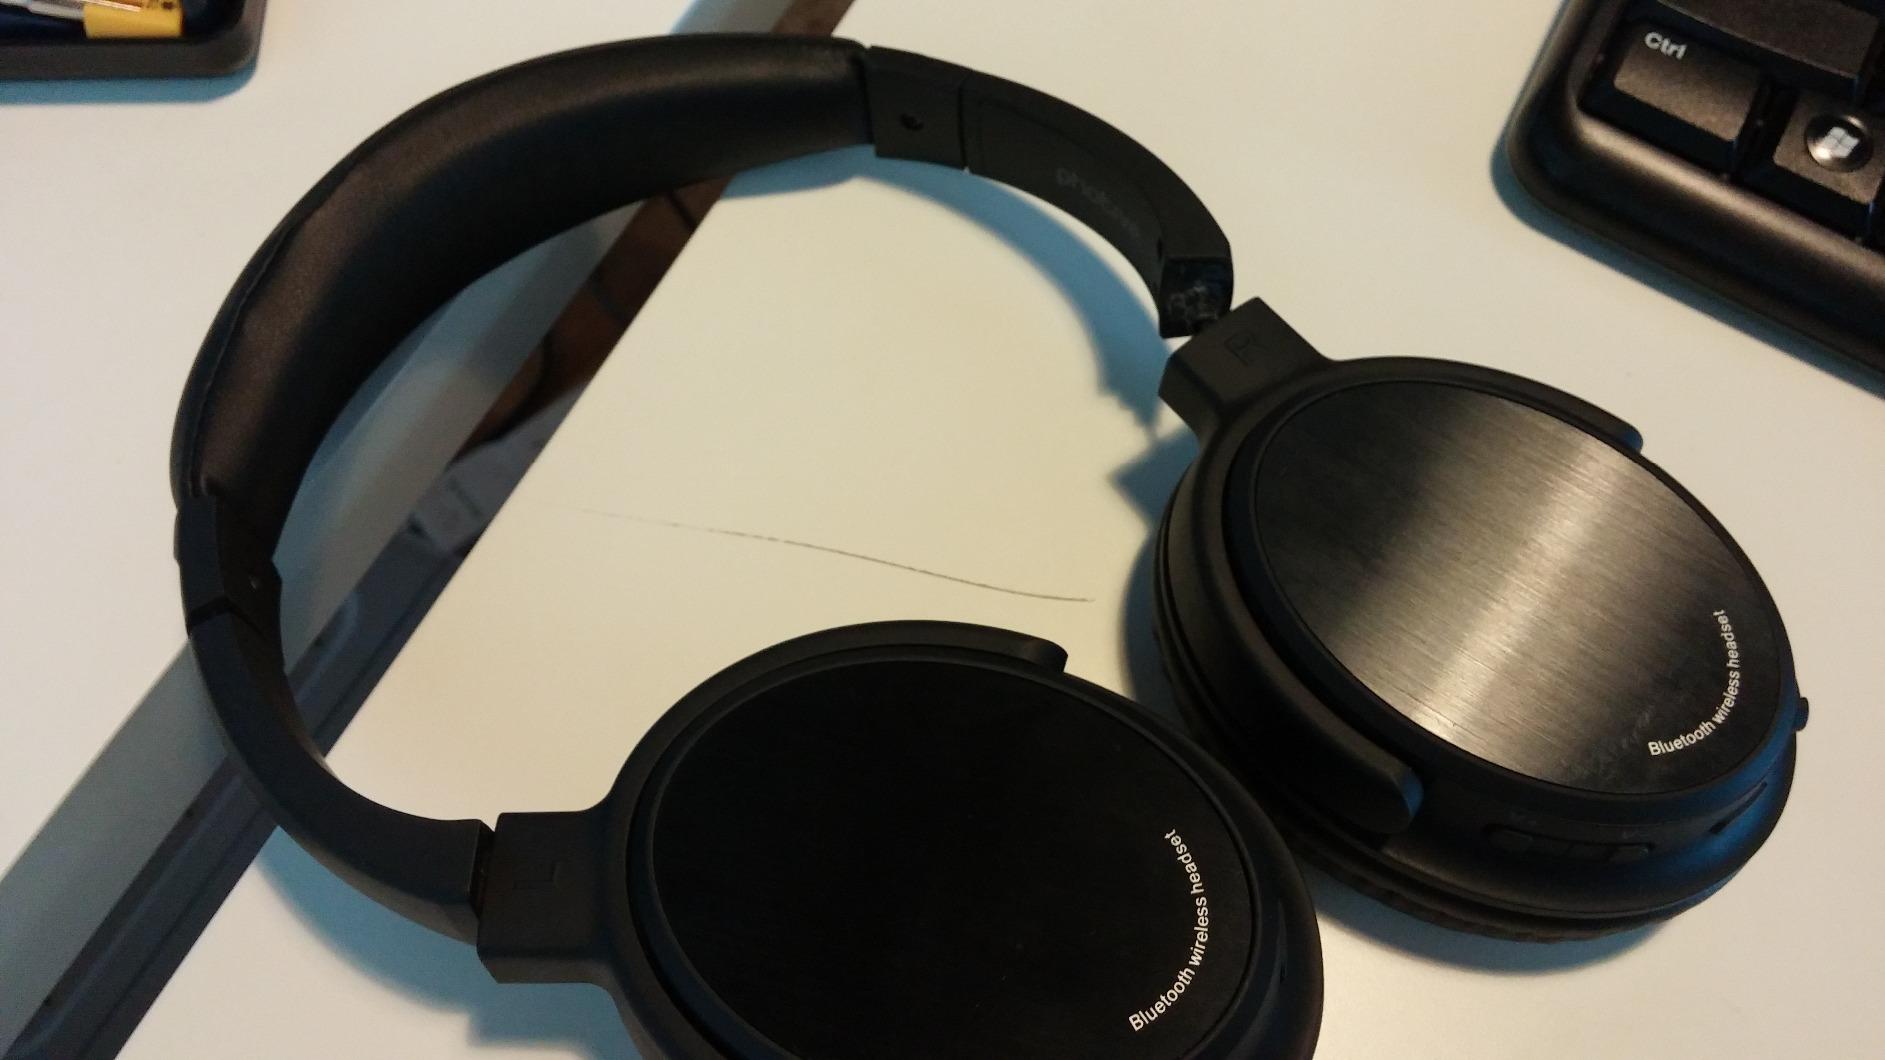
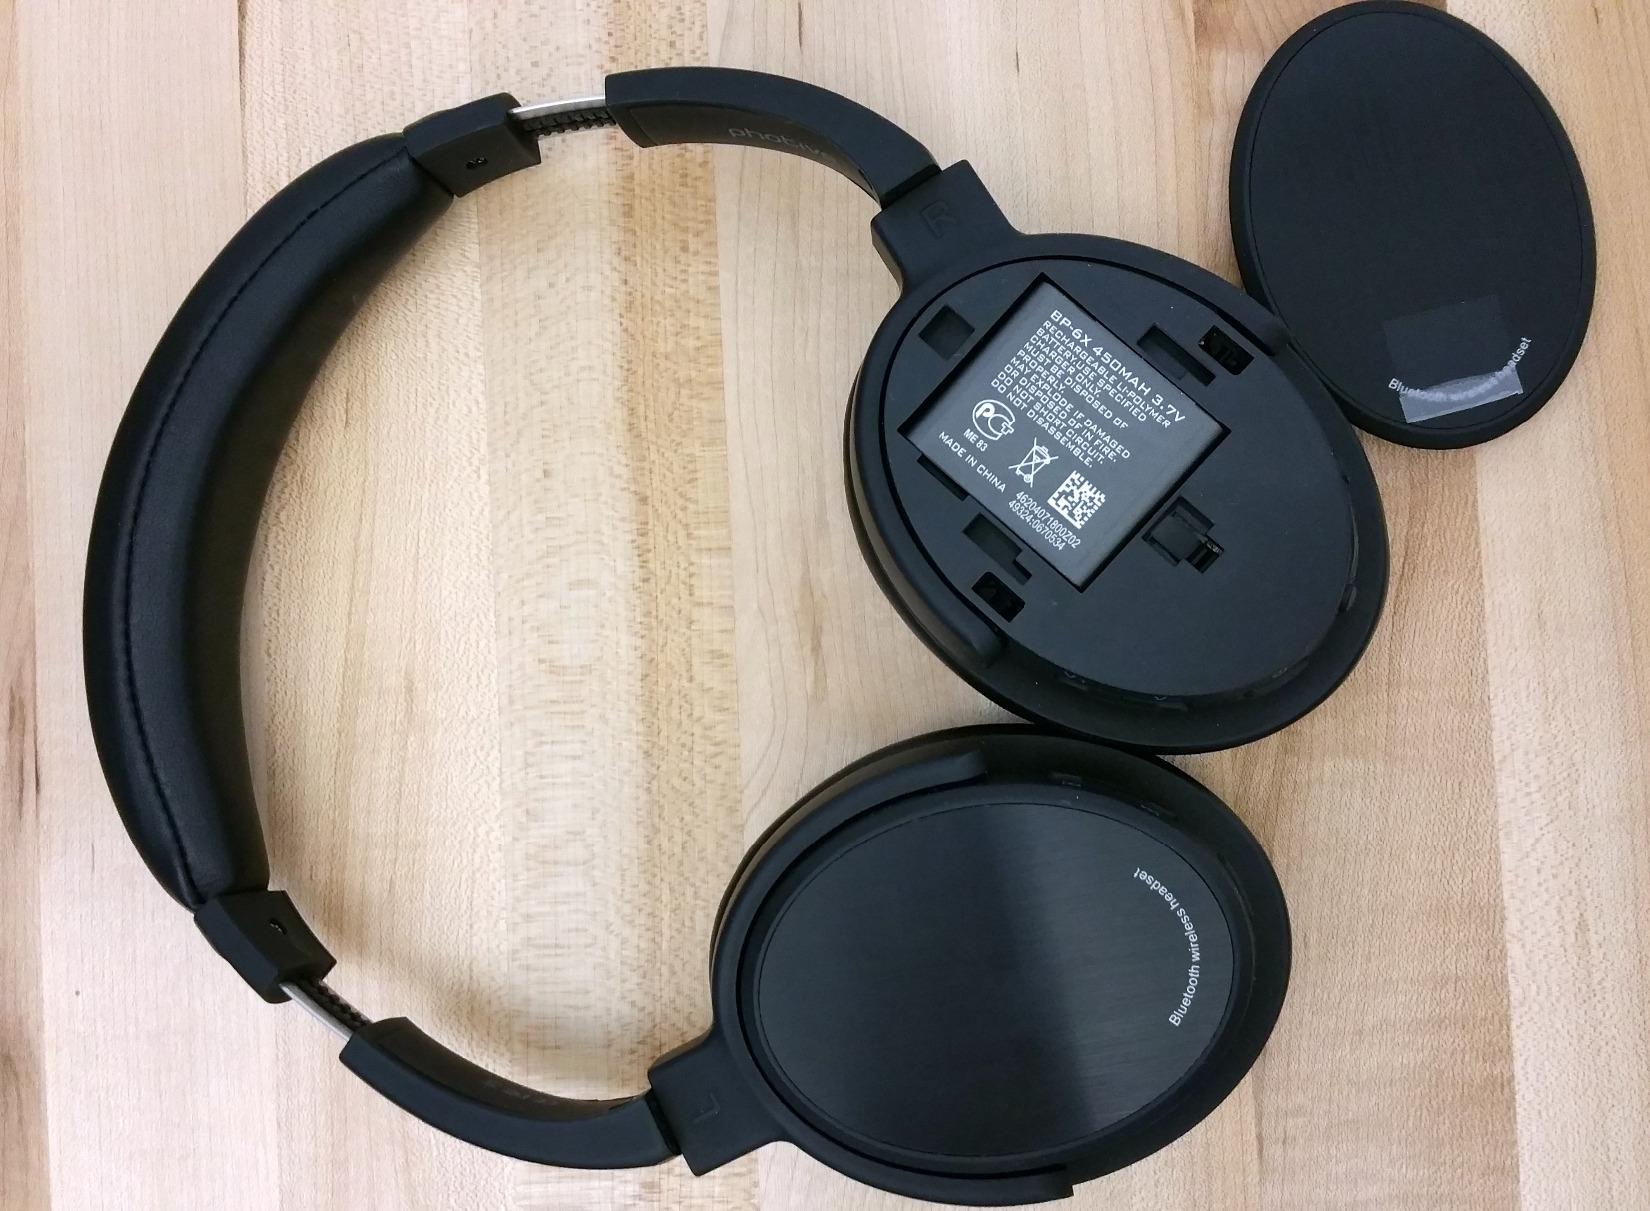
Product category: headphones
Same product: yes